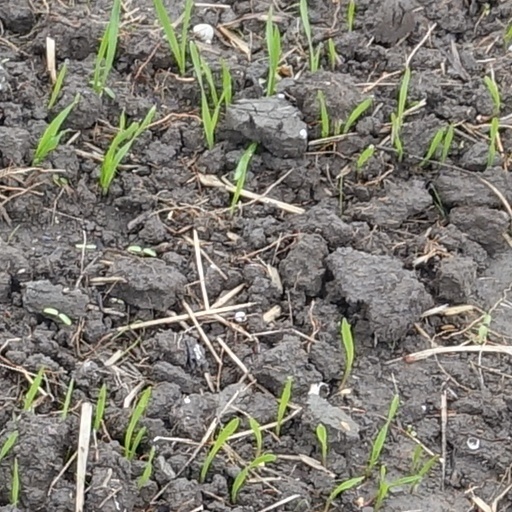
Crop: wheat